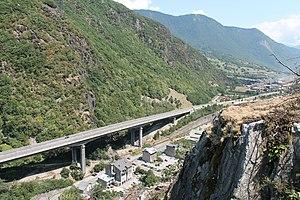
Viaduc du Champ-du-Comte (à gauche) et en arrière-plan l'usine FERROPEM de Chateau-Feuillet, vue depuis le château de Briançon (été 2018).
La Léchère est une commune française située à six kilomètres de Moûtiers et à 22 kilomètres d'Albertville, dans le département de la Savoie en région Auvergne-Rhône-Alpes.